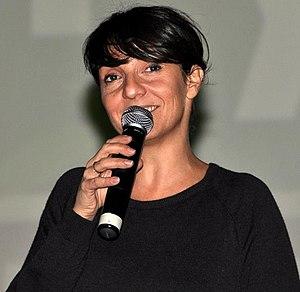
Florence Foresti à une projection du film Hollywoo.
Florence Foresti, née le 8 novembre 1973 à Vénissieux, est une humoriste et actrice française.